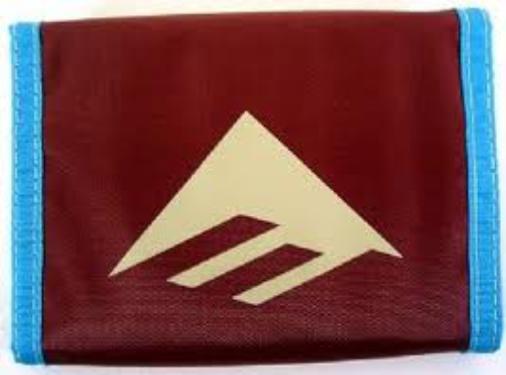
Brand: Emerica
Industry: Clothes